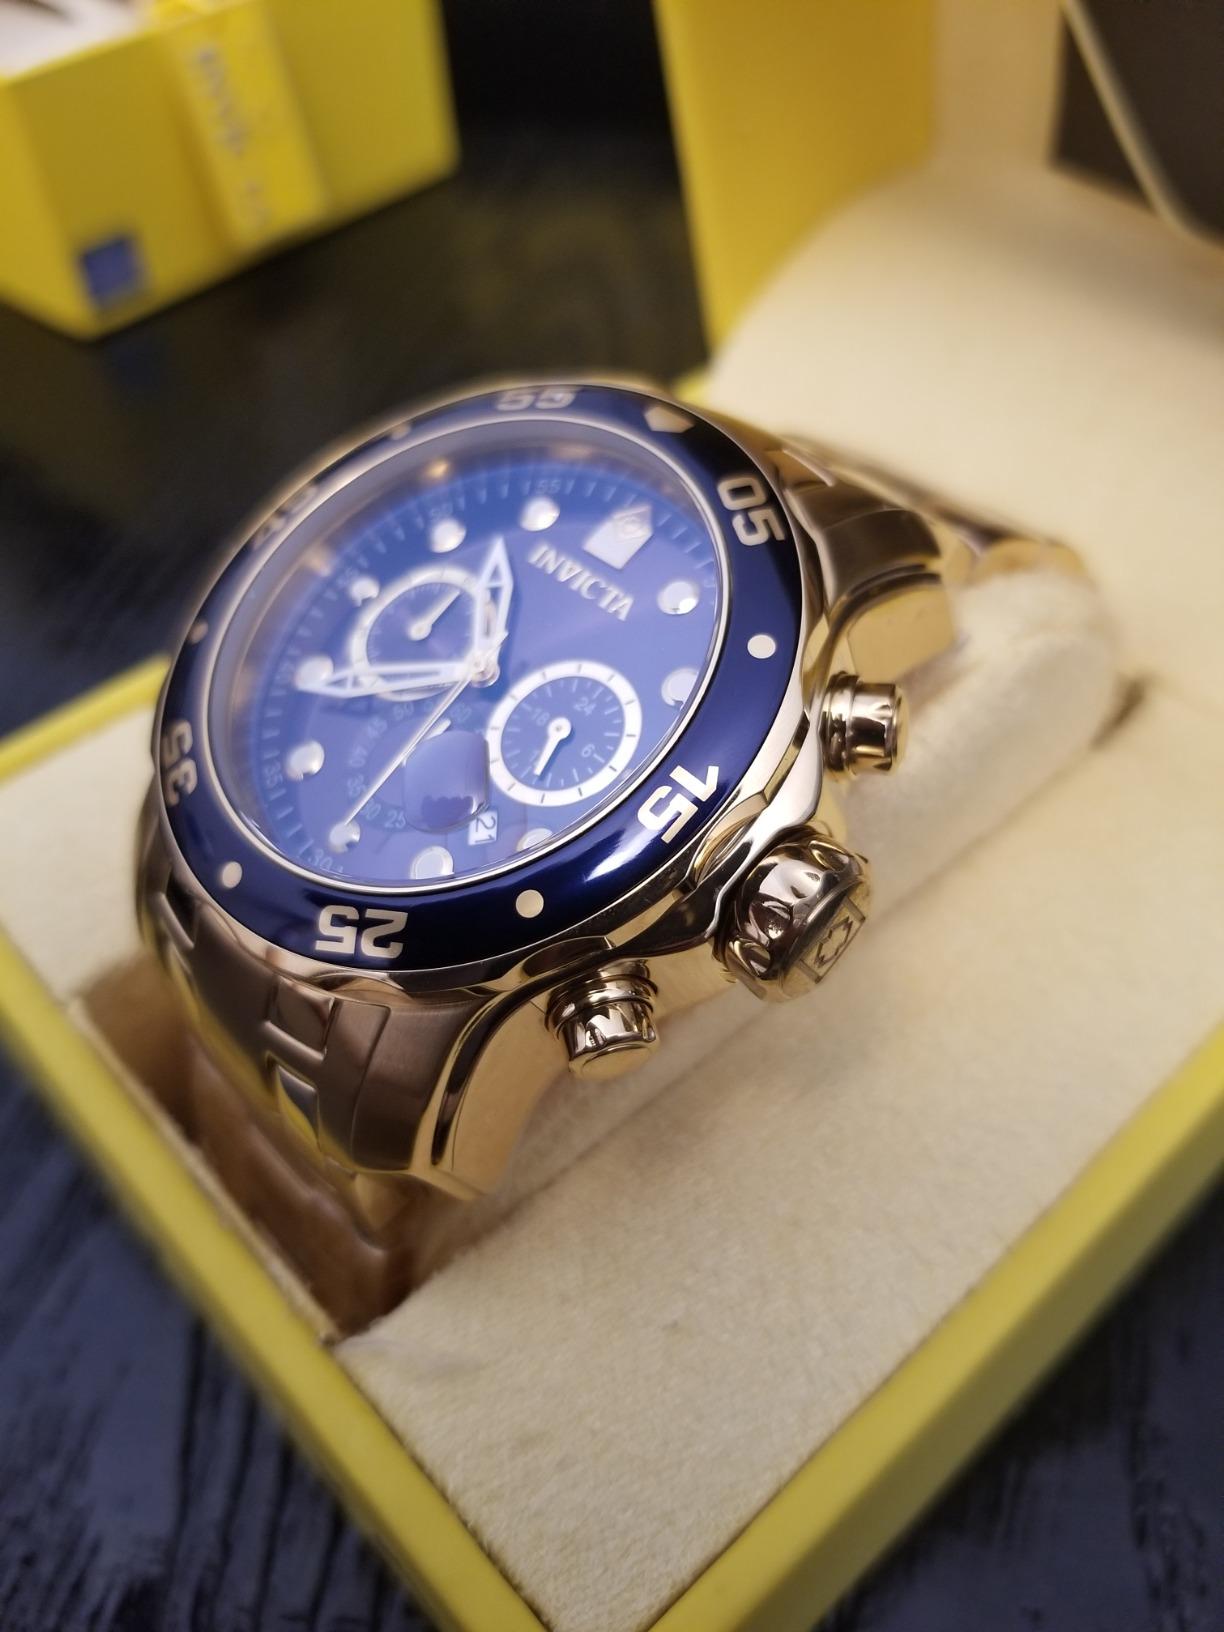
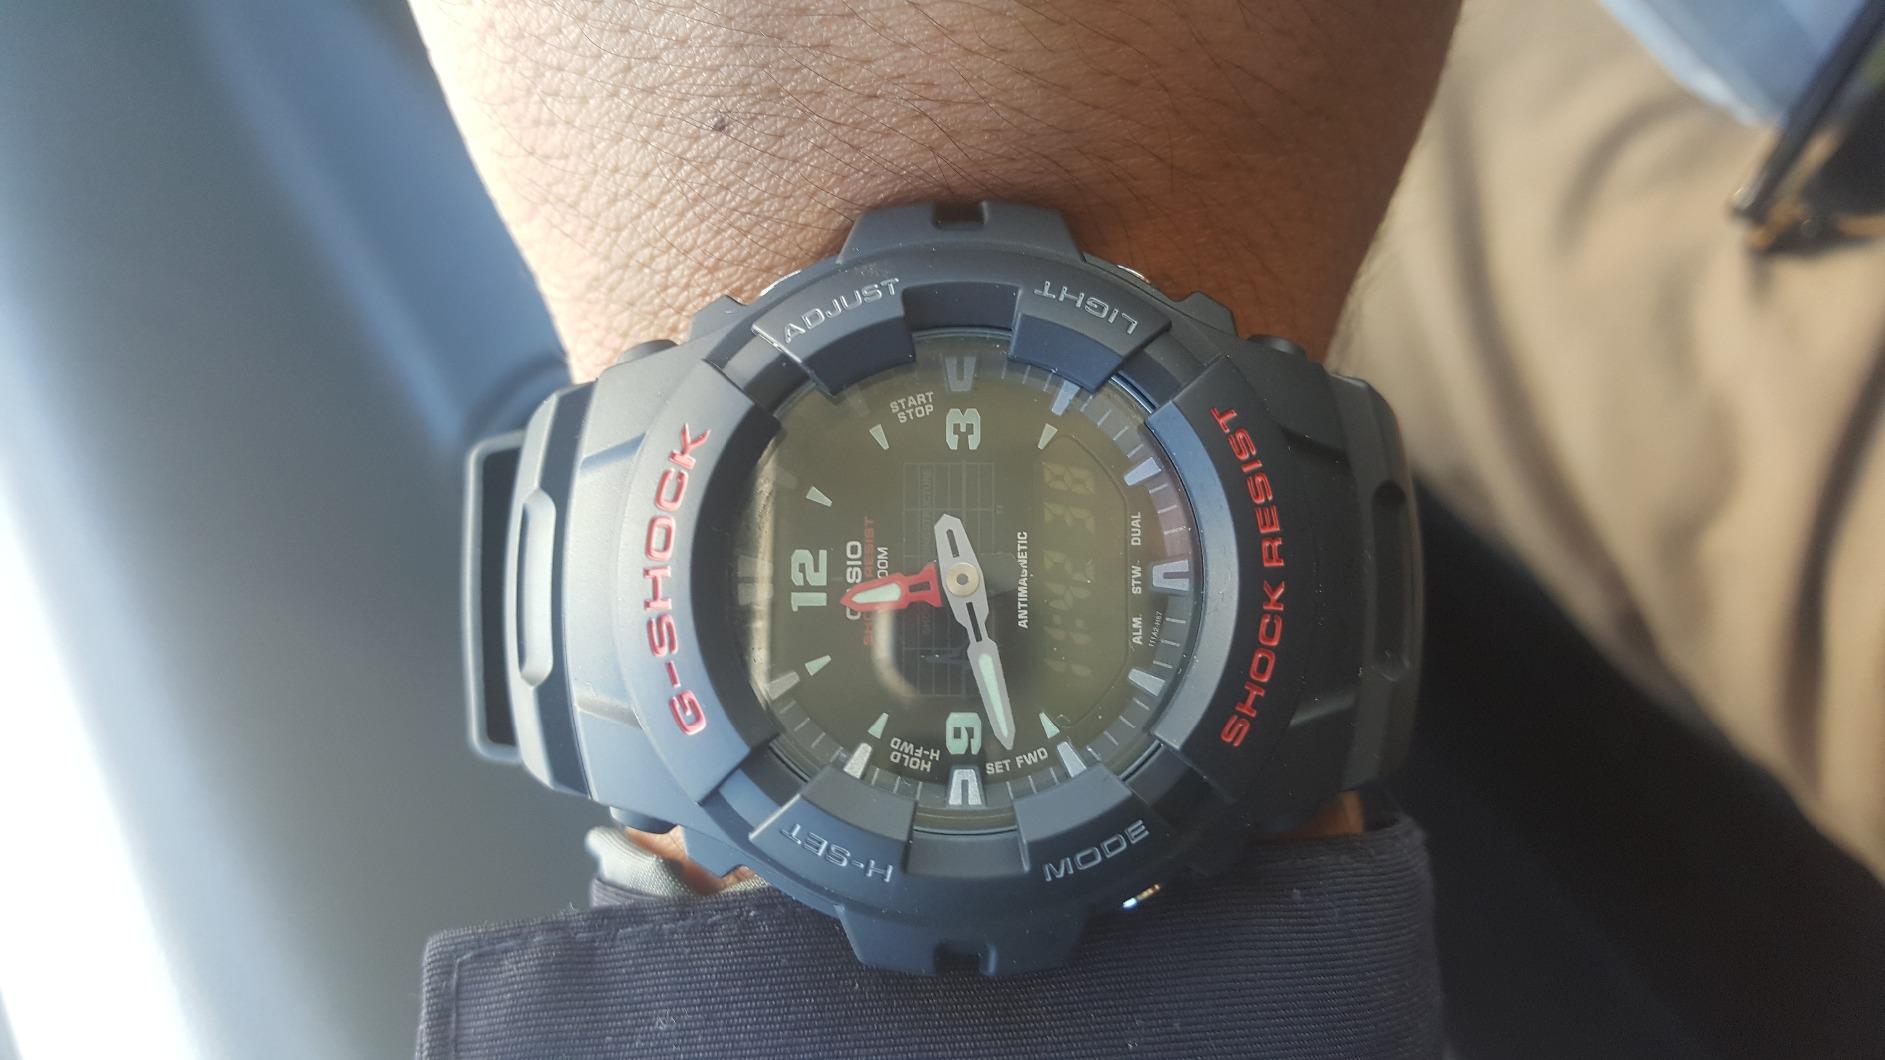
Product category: accessories_watch
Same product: no